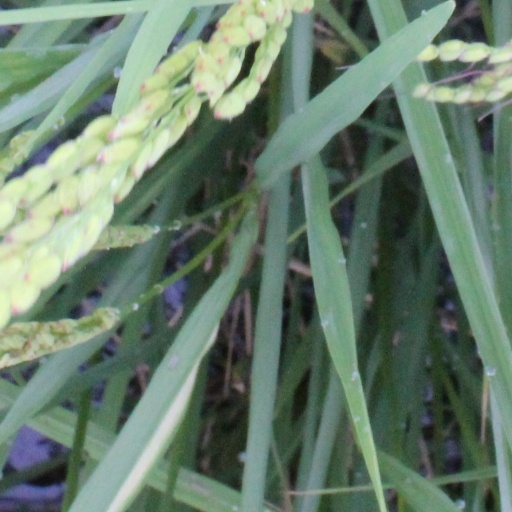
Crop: rice